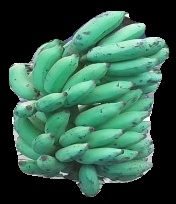
Variety: elakki-bale
Grade: grade3